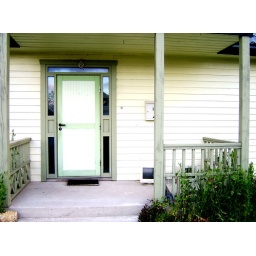
the entrance to a house i stayed in for a few weeks, i love the random computer moniter